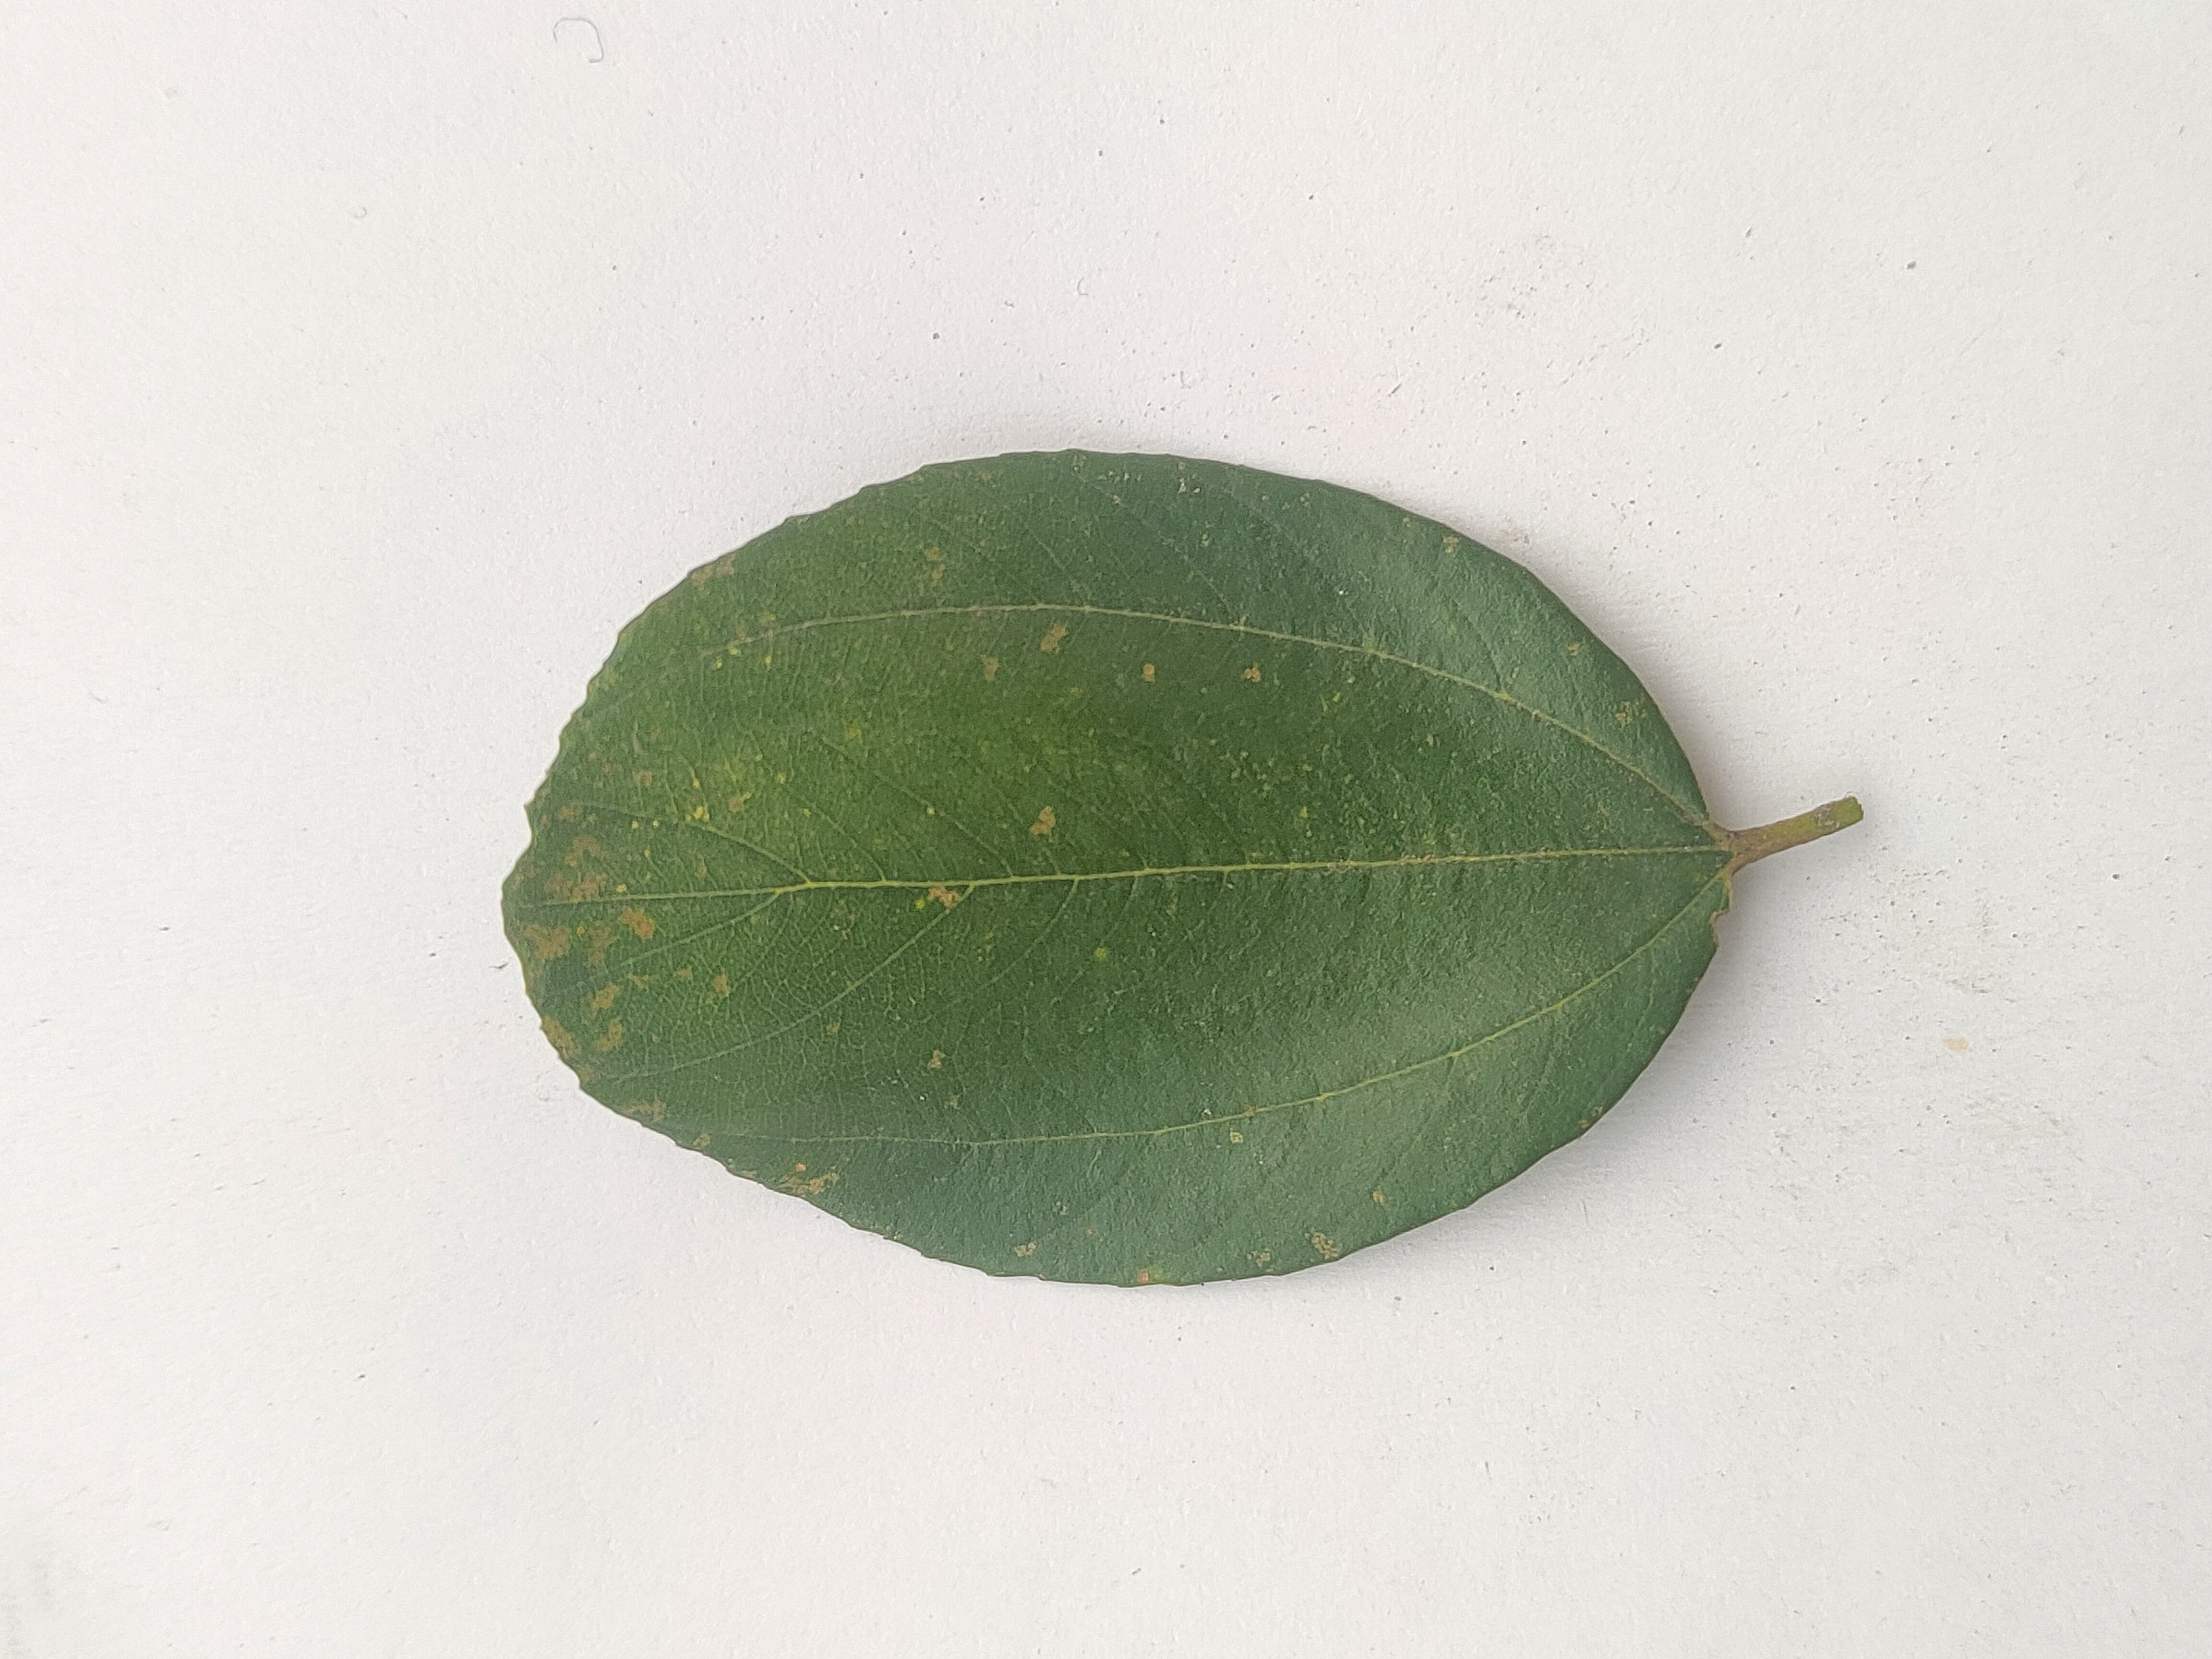
Leaf variety: Plum